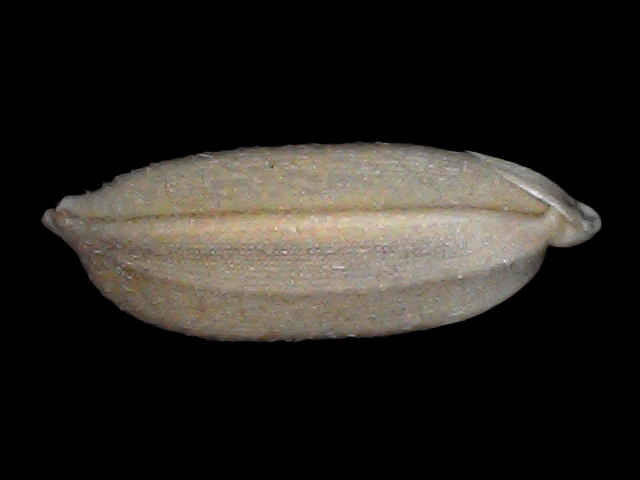
Rice variety: Br22